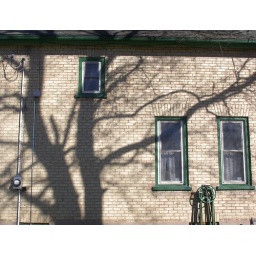
shadow of tree against brick building